Declaration of Independence (painting)

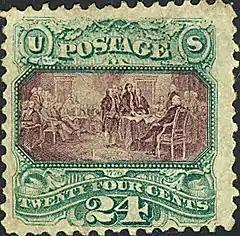
The painting was pictured on an 1869 United States 24-cent definitive postage stamp

Trumbull's "Declaration of Independence" signing scene painting has been depicted several times on United States currency and postage stamps. It was first used on the reverse side of the $100 National Bank Note that was issued in 1863. The depiction was engraved by Frederick Girsch of the American Bank Note Company. The same steel engraving was used on the 24¢ stamp issued six years later as part of the 1869 pictorial series of definitive U.S. postage stamps.